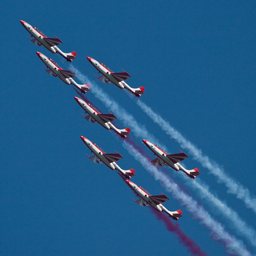
Seven airplanes have smoke trailing from the back as they fly upwards.
Seven fighter jets in formation during an exhibition
Several airplanes are flying together leaving a red white and blue trail of smoke behind them.
Seven planes fly in formation and leave decorative smoke trails behind them.
a couple of jets are flying through the sky